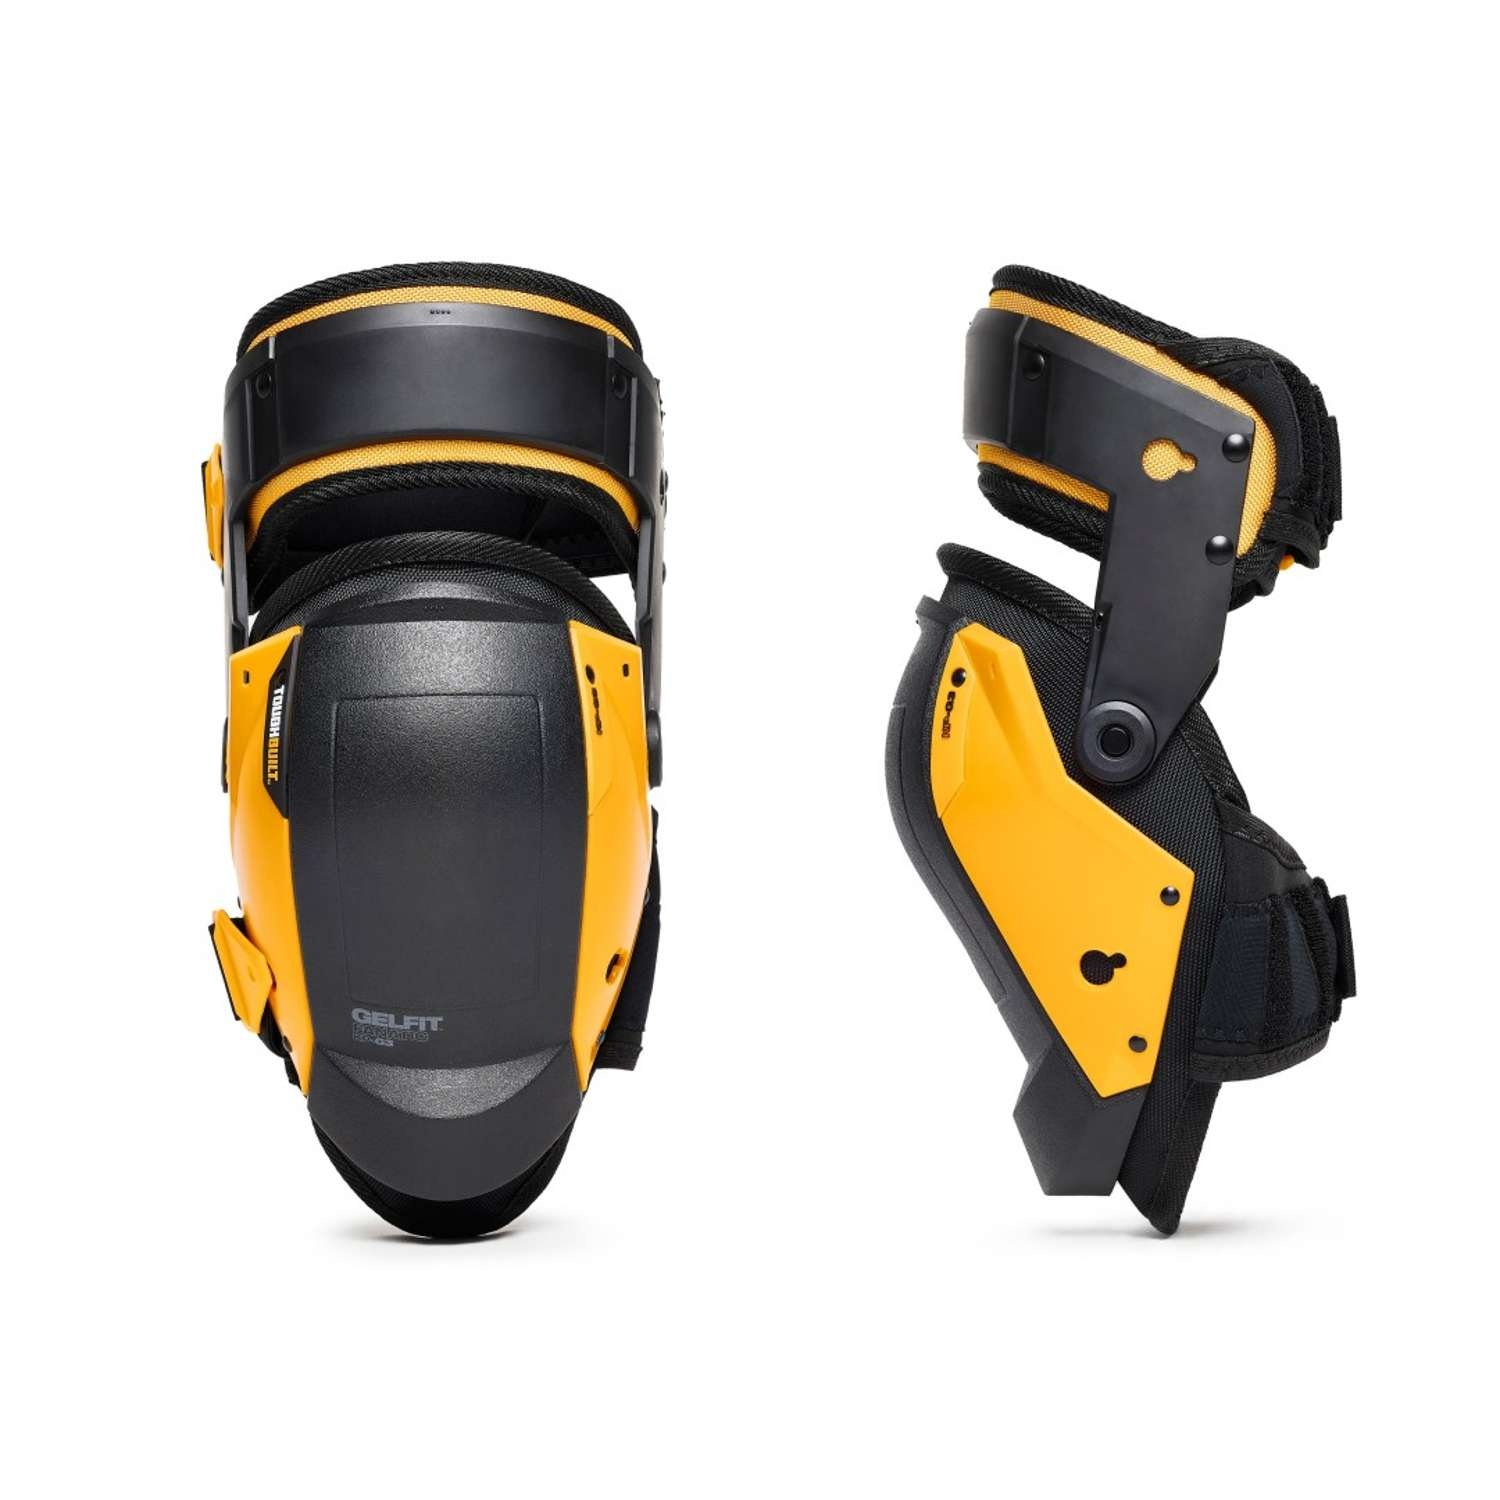
TOUGHBUILT Knæbeskyttere GelFit™ G3
ToughBuilt® GelFit™ Fanatic – Lårstøtte og stabiliserende knæpuder til maksimal komfort og ydeevne ToughBuilt® GelFit™ Fanatic knæpuder sætter en ny standard for ergonomi, komfort og funktionalitet ved langvarigt knæarbejde. Den ergonomiske form omfavner knæ, skinneben og lår og sikrer optimal støtte og stabilitet – hele dagen. Den integrerede lårstøtte holder knæet centreret i puden, så det ikke drejer væk under bevægelse, hvilket giver enestående stabilitet samtidig med fri bevægelse fra side til side. Den hævede underplatform aflaster anklerne ved at løfte skinnebenet fra underlaget, mens det patenterede gel- og skumdesign fordeler trykket jævnt og sikrer maksimal komfort under lange arbejdsdage. Den dobbelte, hårdføre yderskal er fremstillet i slagfast plast, som beskytter mod hårde og ujævne underlag. Justerbare lår- og lægstropper i elastik, EVA og spænder holder puden behageligt og sikkert på plads – uden at stramme. Egenskaber: • Ergonomisk formet gel- og skumpolstring for maksimal trykfordeling • Integreret lårstøtte holder knæet ergonomisk centreret • Stabiliserende base løfter skinnebenet og aflaster anklerne • Hårdfør, dobbelt-injiceret skal i slagfast plast • Komfortable, justerbare stropper i elastik/EVA/spænde • Slidstærkt 1680D stof modstår hårdt brug • Giver fremragende stabilitet og bevægelsesfrihed • Anbefales til hårde, ujævne underlag og langvarigt knæarbejde • Gennemtrængningsmodstand: Niveau 2
Brand: TOUGHBUILT
Category: Business & Industrial > Work Safety Protective Gear > Safety Knee Pads